Sky position (RA, Dec in degrees): 226.836, 0.4195
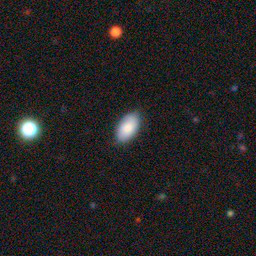
Galaxy morphology: In-between Round Smooth Galaxies